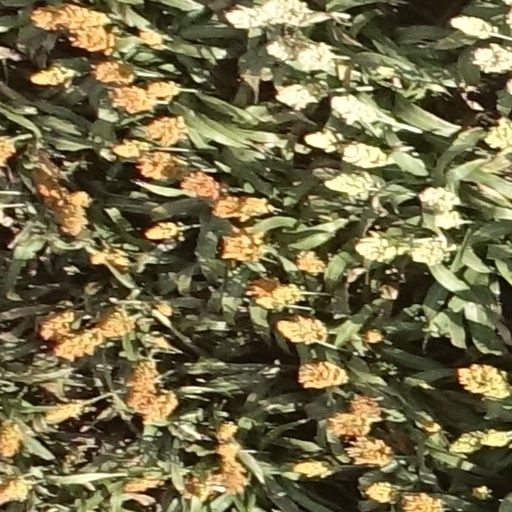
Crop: sorghum